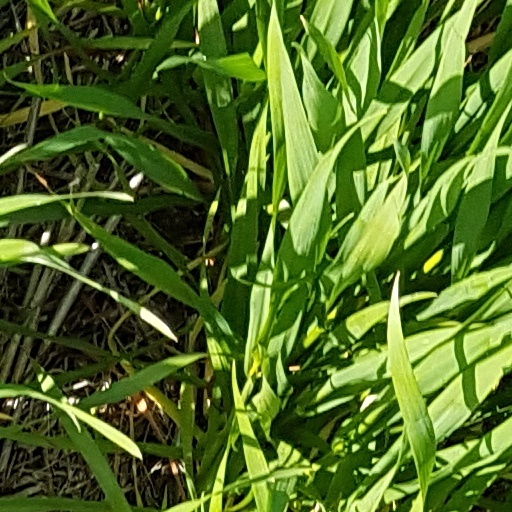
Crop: wheat